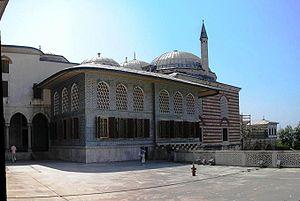
Le palais de Topkapı est un palais d'Istanbul, en Turquie. De 1465 à 1853, il est la résidence de ville, principale et officielle, du sultan ottoman. Le palais est construit sur l’emplacement de l’acropole de l’antique Byzance. Il domine la Corne d'Or, le Bosphore et la mer de Marmara. Le nom de « Topkapı Sarayı » signifie littéralement « palais de la porte des canons », d'après le nom d'une porte voisine aujourd'hui disparue. Il s'étend sur 700 000 m², et est entouré de cinq kilomètres de remparts.
Le kafes était le pavillon du palais où vivait un prince héritier de la dynastie ottomane, complètement éloigné et exclu, de façon à empêcher toute velléité de sa part de prendre le pouvoir, comme il était si fréquent dans l'histoire de la dynastie.